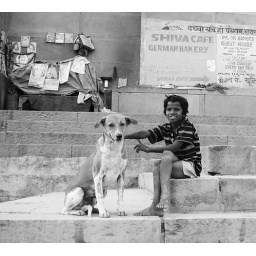
boy and his dog near assi ghat